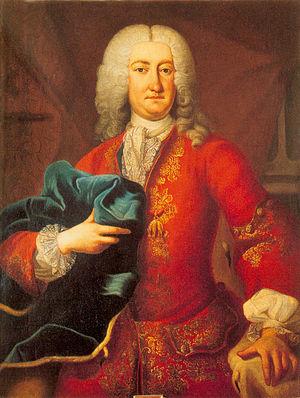
Joseph Wilhelm Ernest de Fürstenberg-Stühlingen était de 1744 à 1762, le cinquième Prince de Fürstenberg et de 1735 à 1740 et 1742 à 1748 commissaire principal impérial à la Diète perpétuelle d'Empire à Ratisbonne.